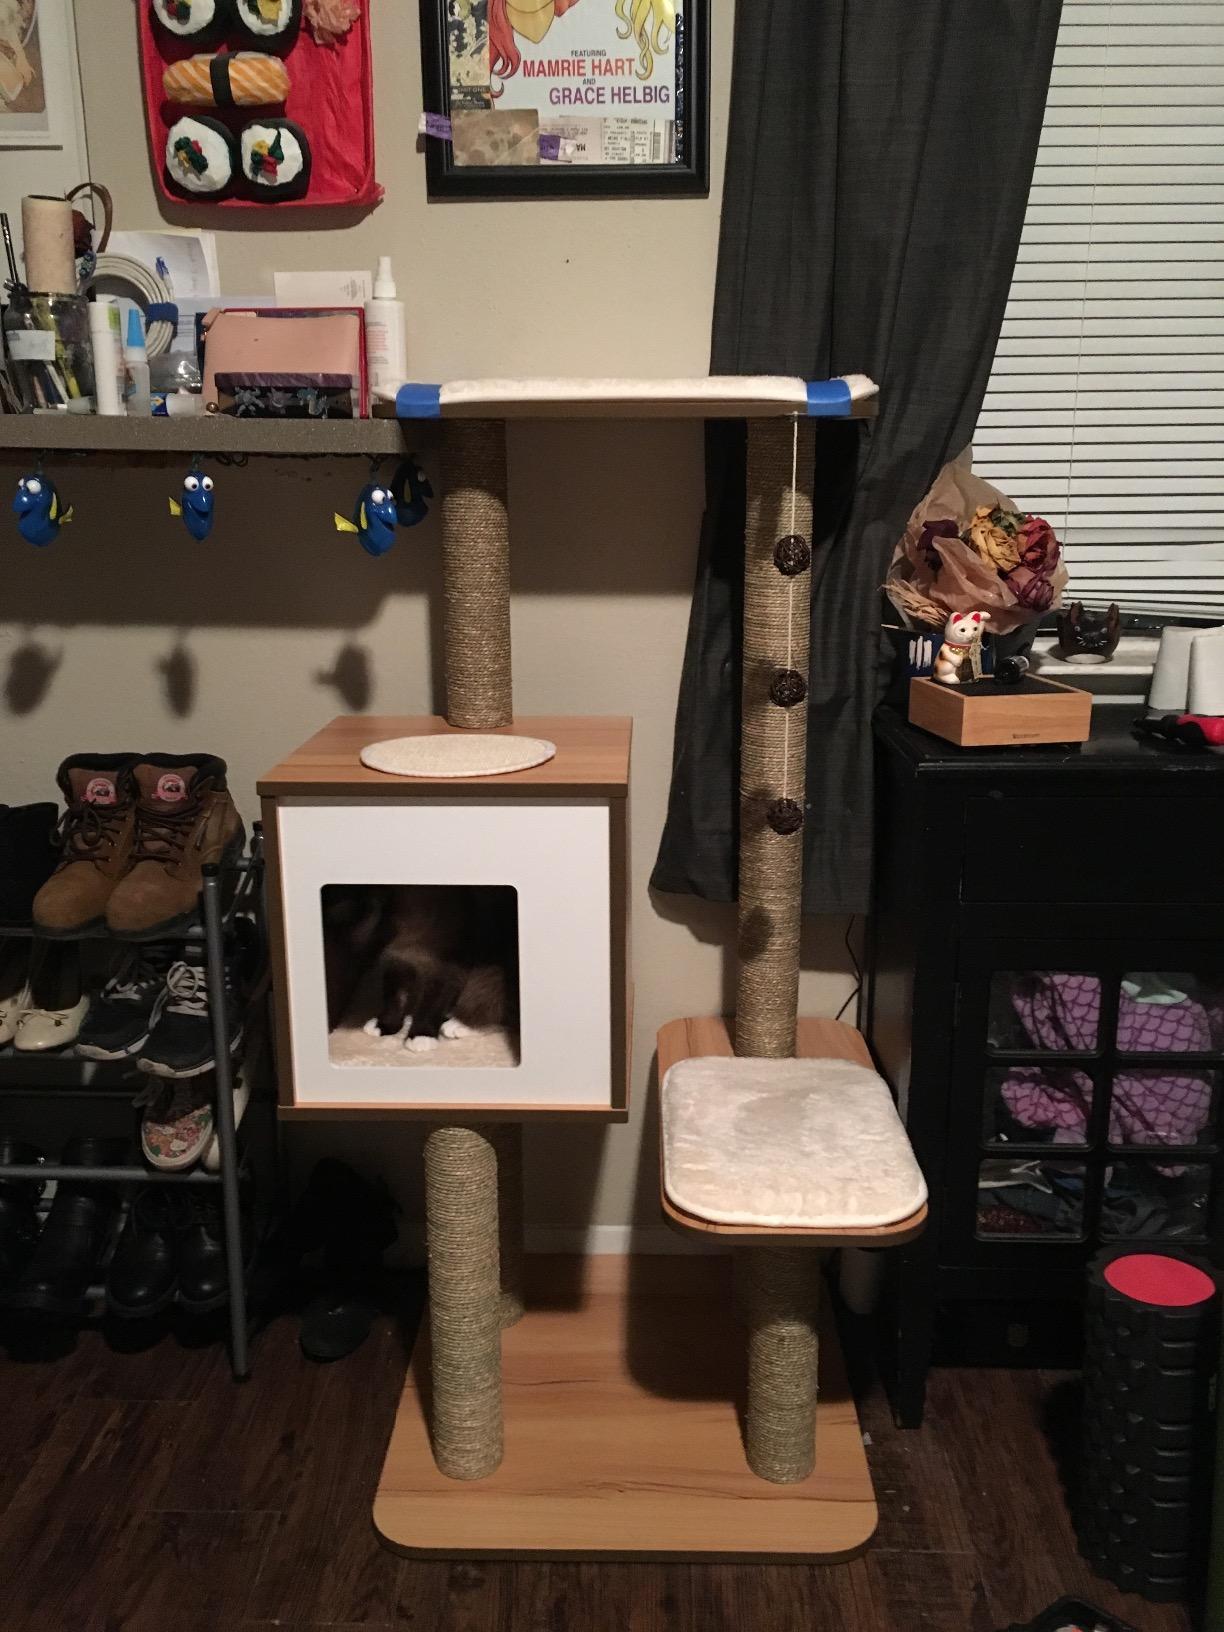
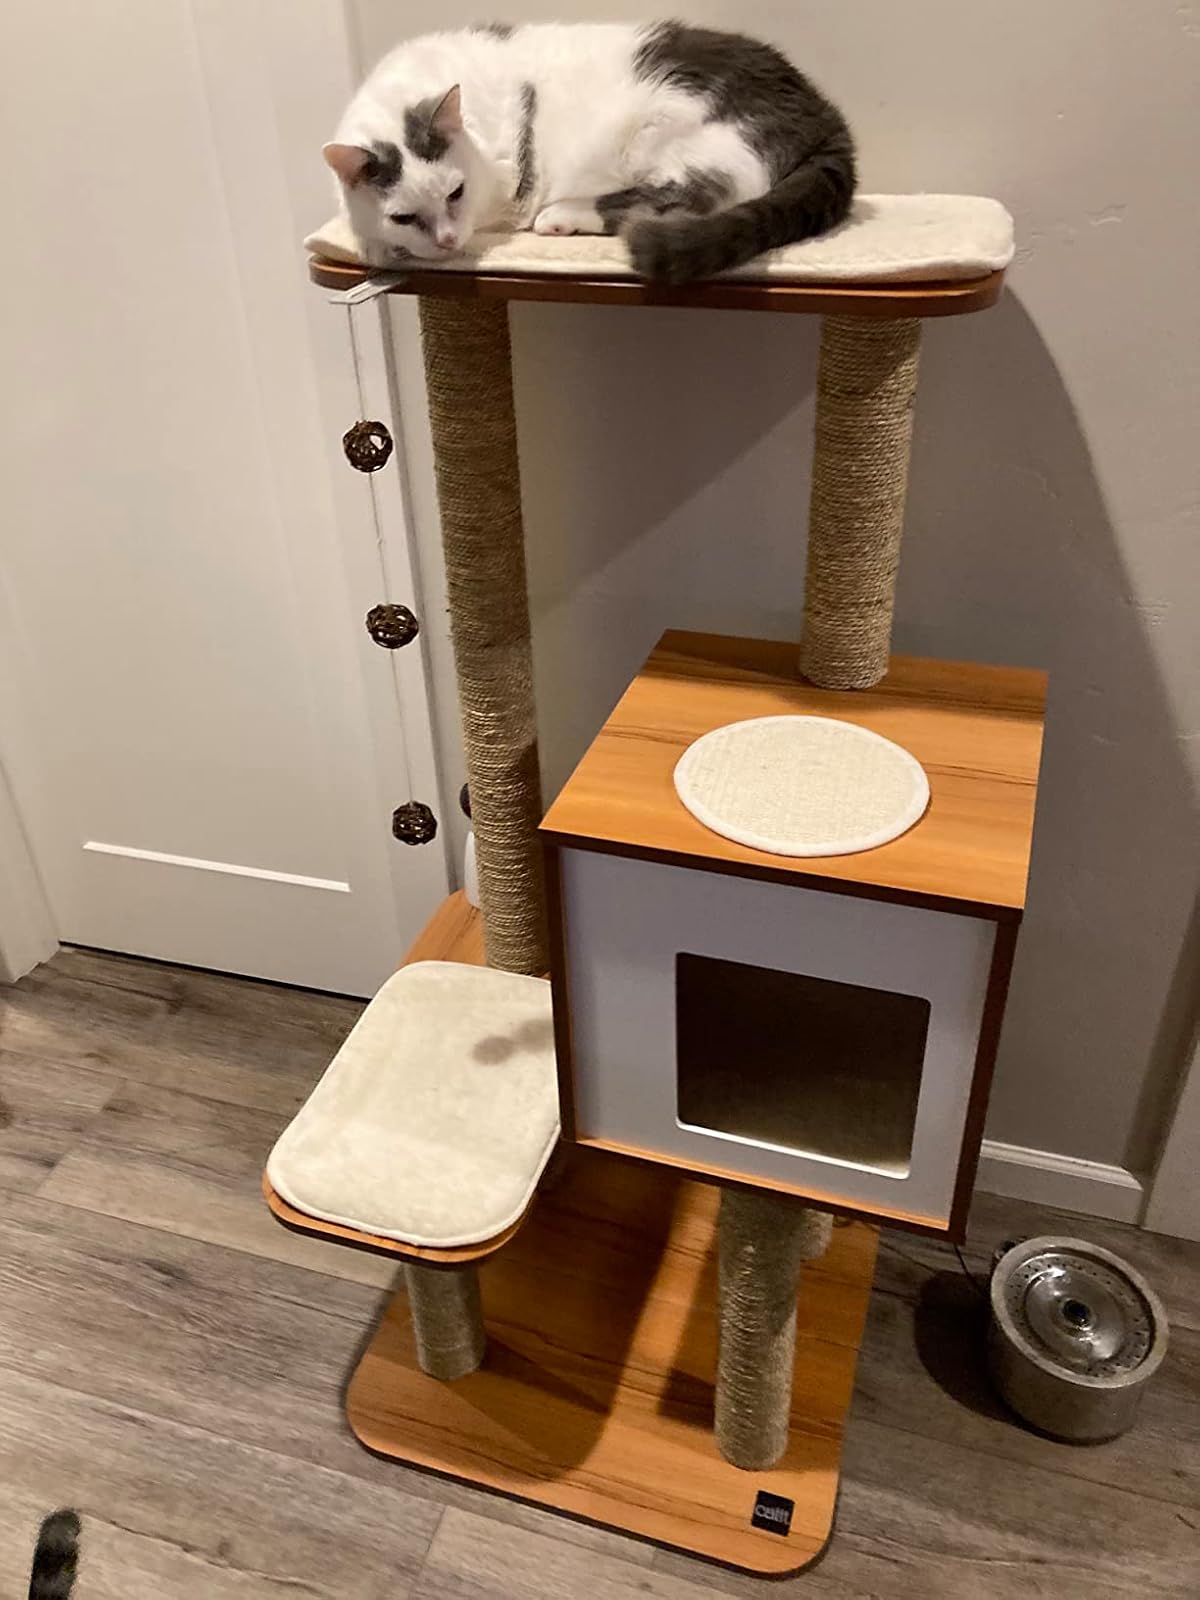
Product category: items_cat tree
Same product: yes